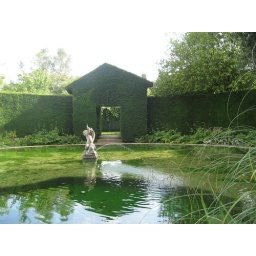
This hedge in Hidcote Manor Garden is shaped into a perfect facade of a house with a welcoming front door.